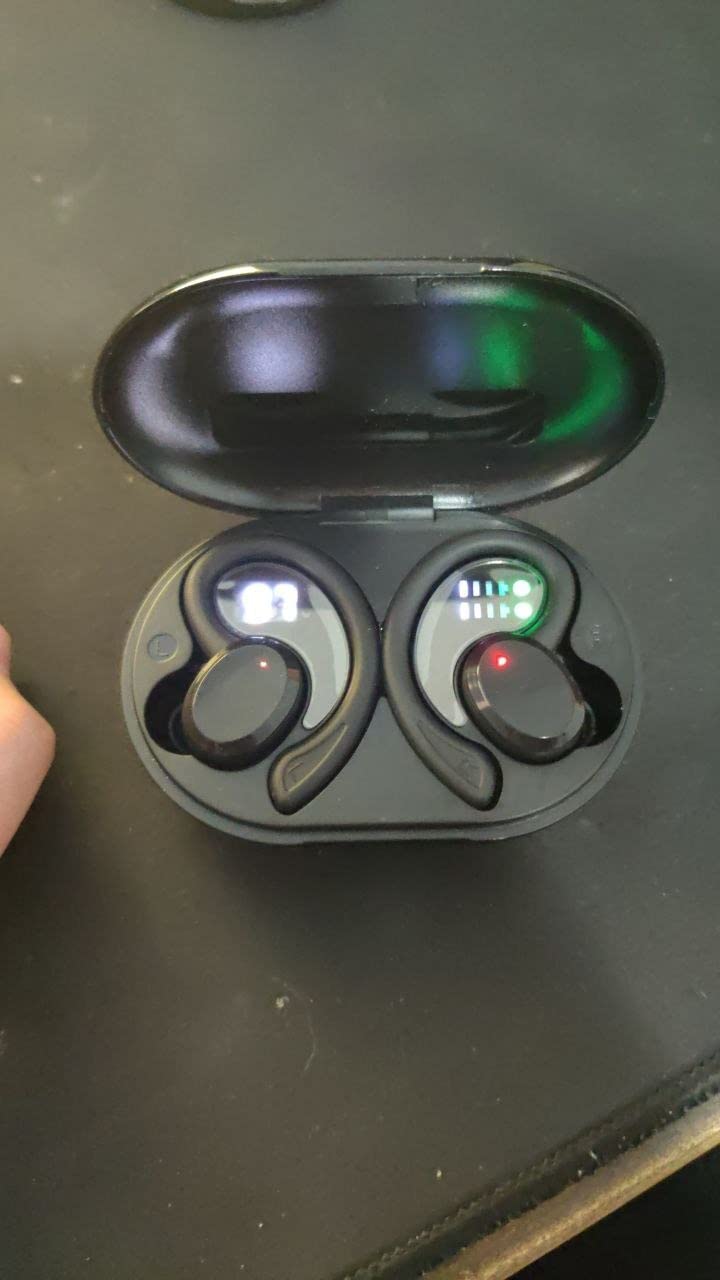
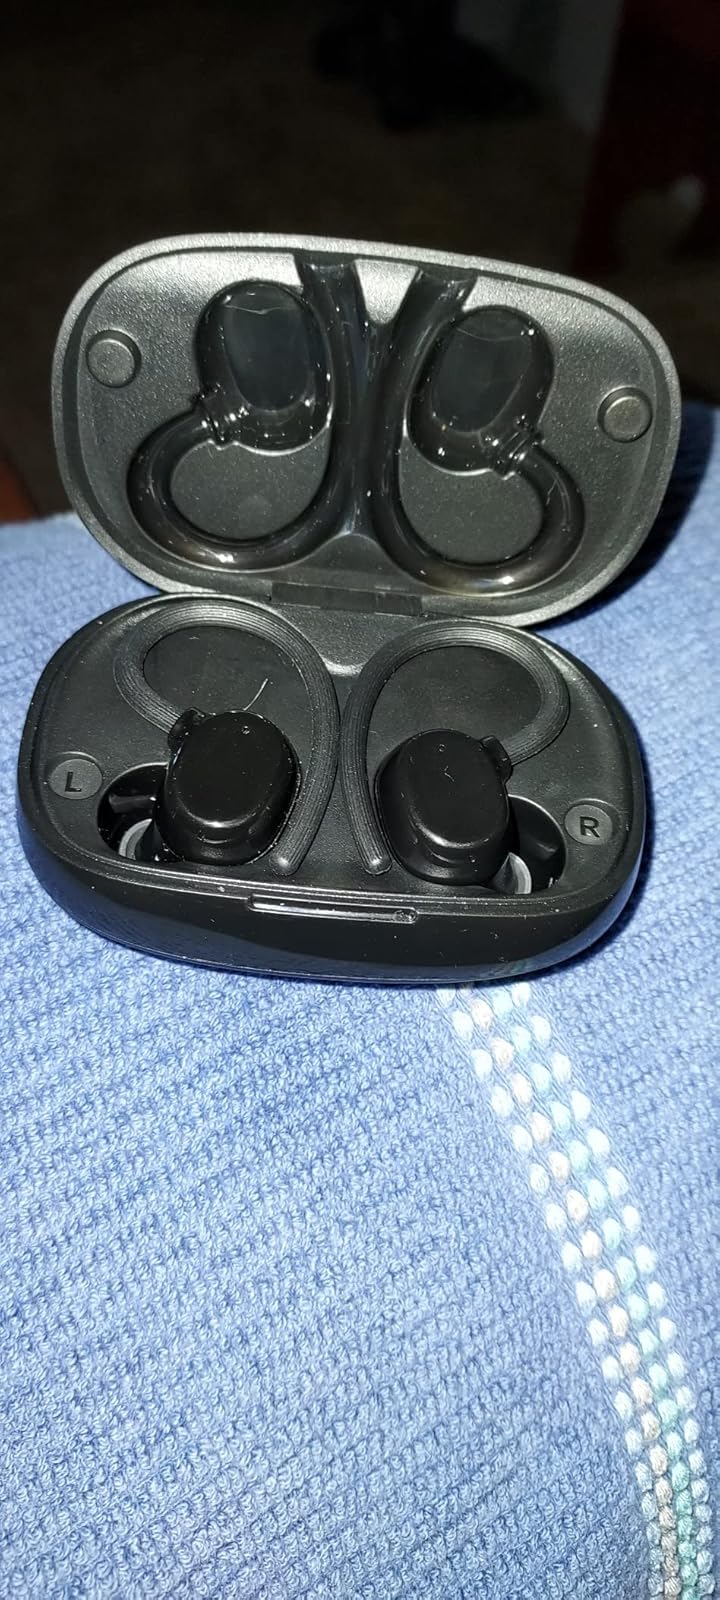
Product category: earbuds
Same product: no